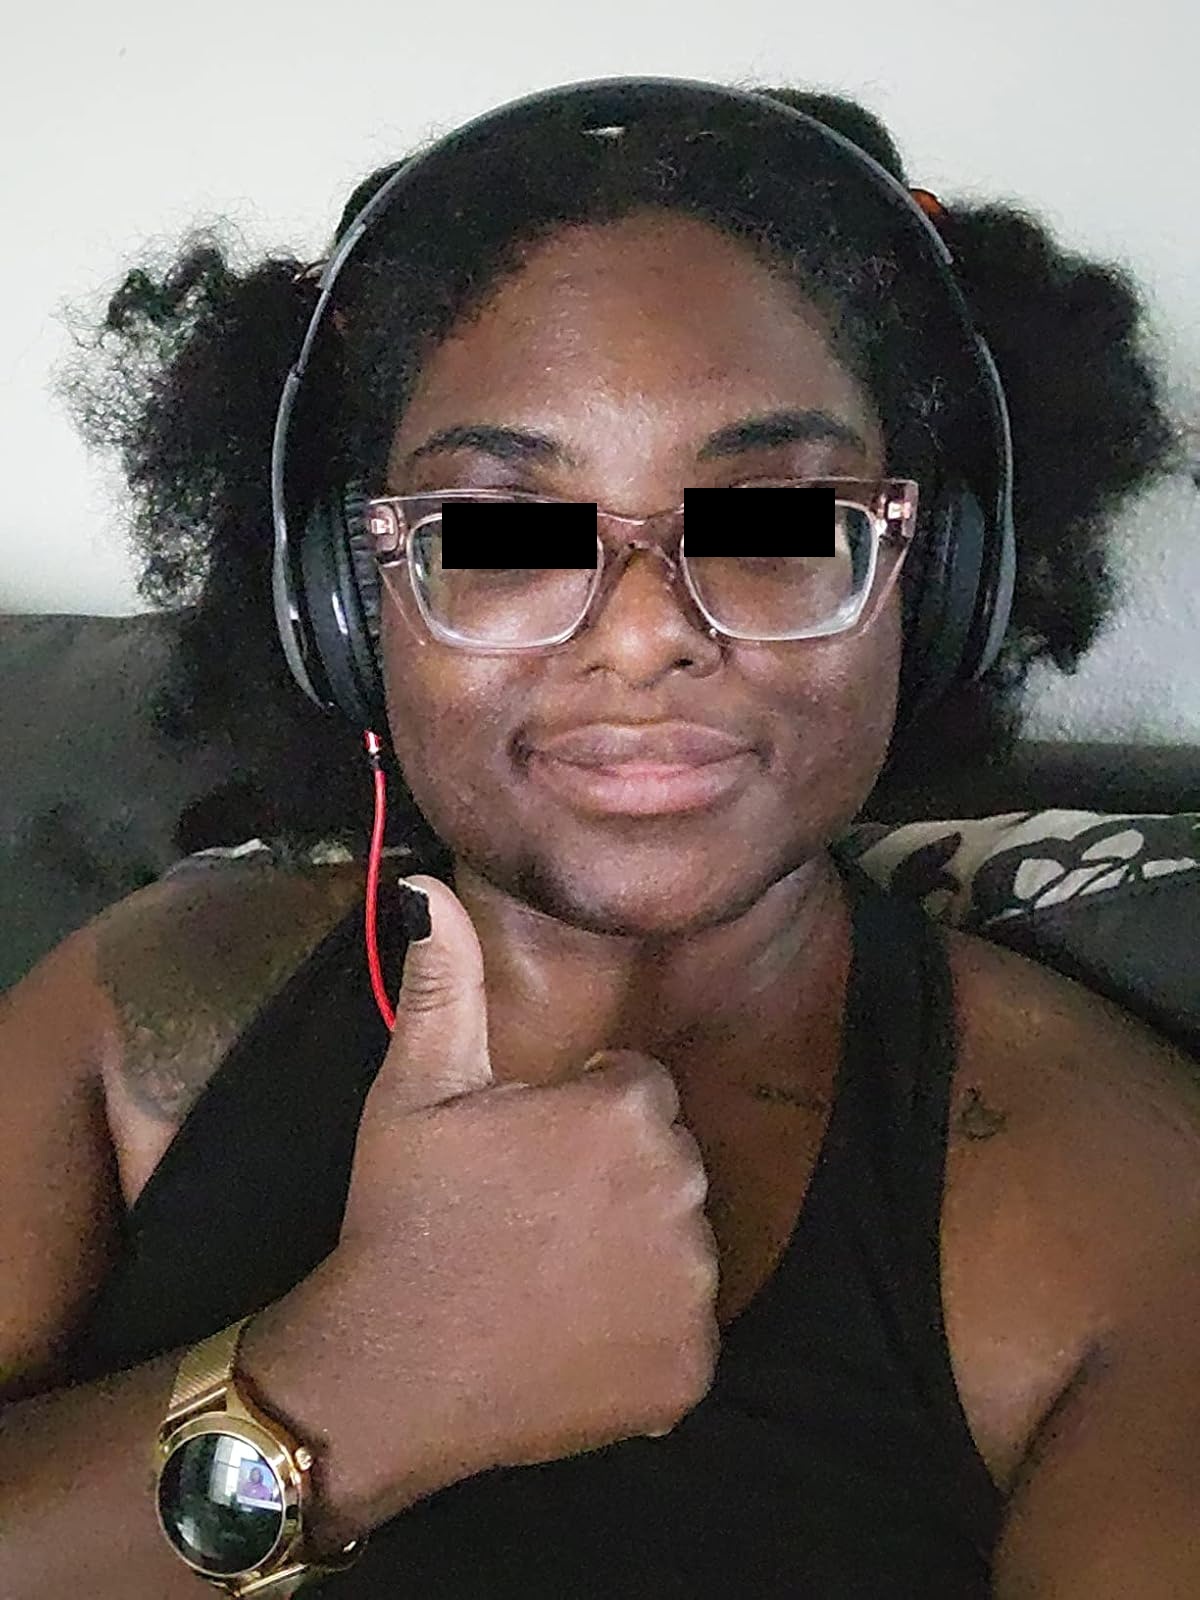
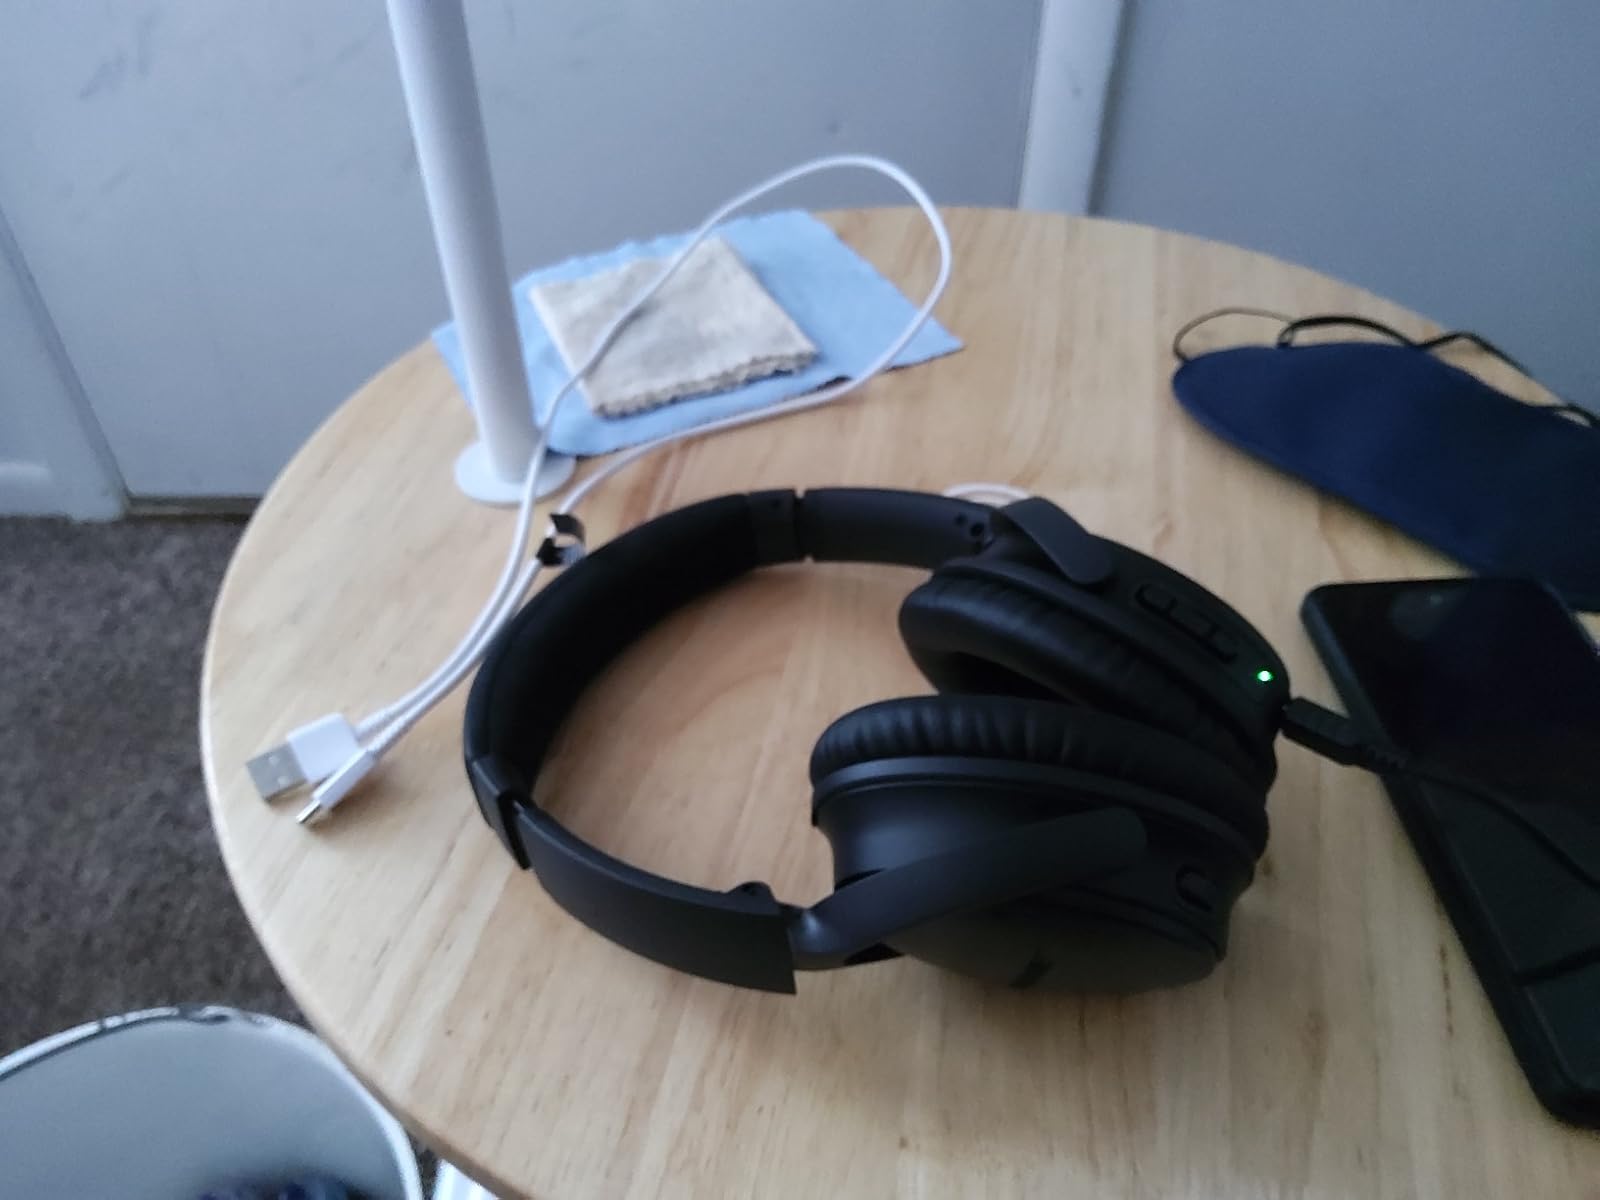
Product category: headphones
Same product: no